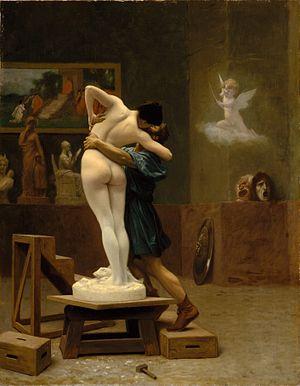
George Gissing /ˌdʒɔːdʒ ˈɡɪ.sɪŋ/ est un écrivain britannique, né le 22 novembre 1857 à Wakefield et mort le 28 décembre 1903 à Ispoure.
Jean-Léon Gérôme, né à Vesoul le 11 mai 1824 et mort à Paris le 10 janvier 1904, est un peintre et sculpteur français, membre de l'Académie des beaux-arts. Il composa des scènes orientalistes, mythologiques, historiques et religieuses. À partir de 1878, il réalise des sculptures, principalement réalisées en polychromie, ses sculptures représentent souvent des scènes de genre, des personnages ou des allégories.